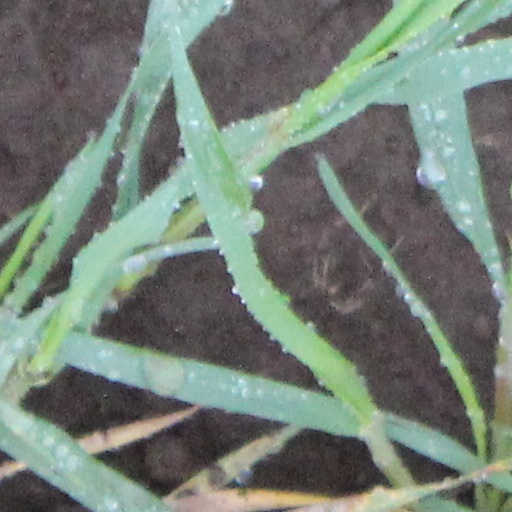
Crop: wheat